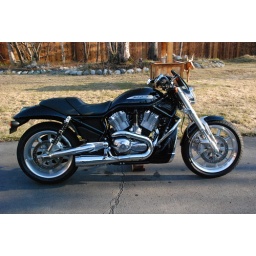
This bike is so hot it cracks the ground under it